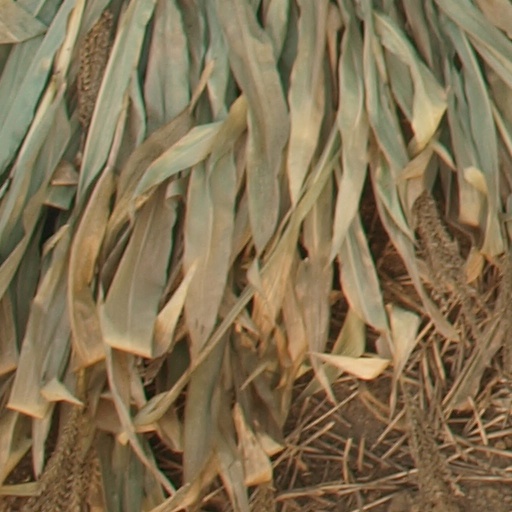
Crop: maize; corn